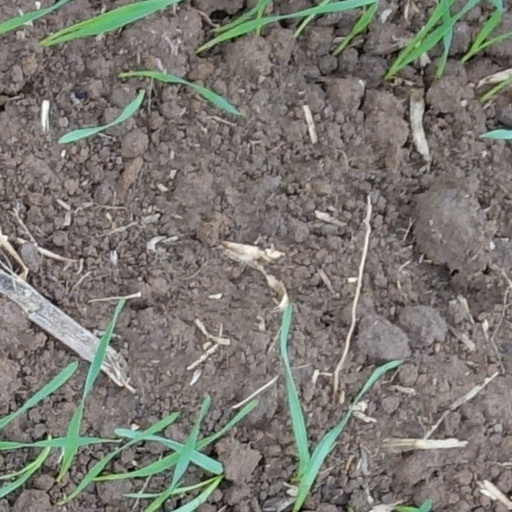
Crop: wheat